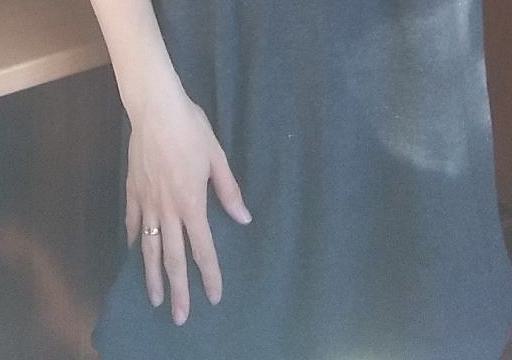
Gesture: no_gesture